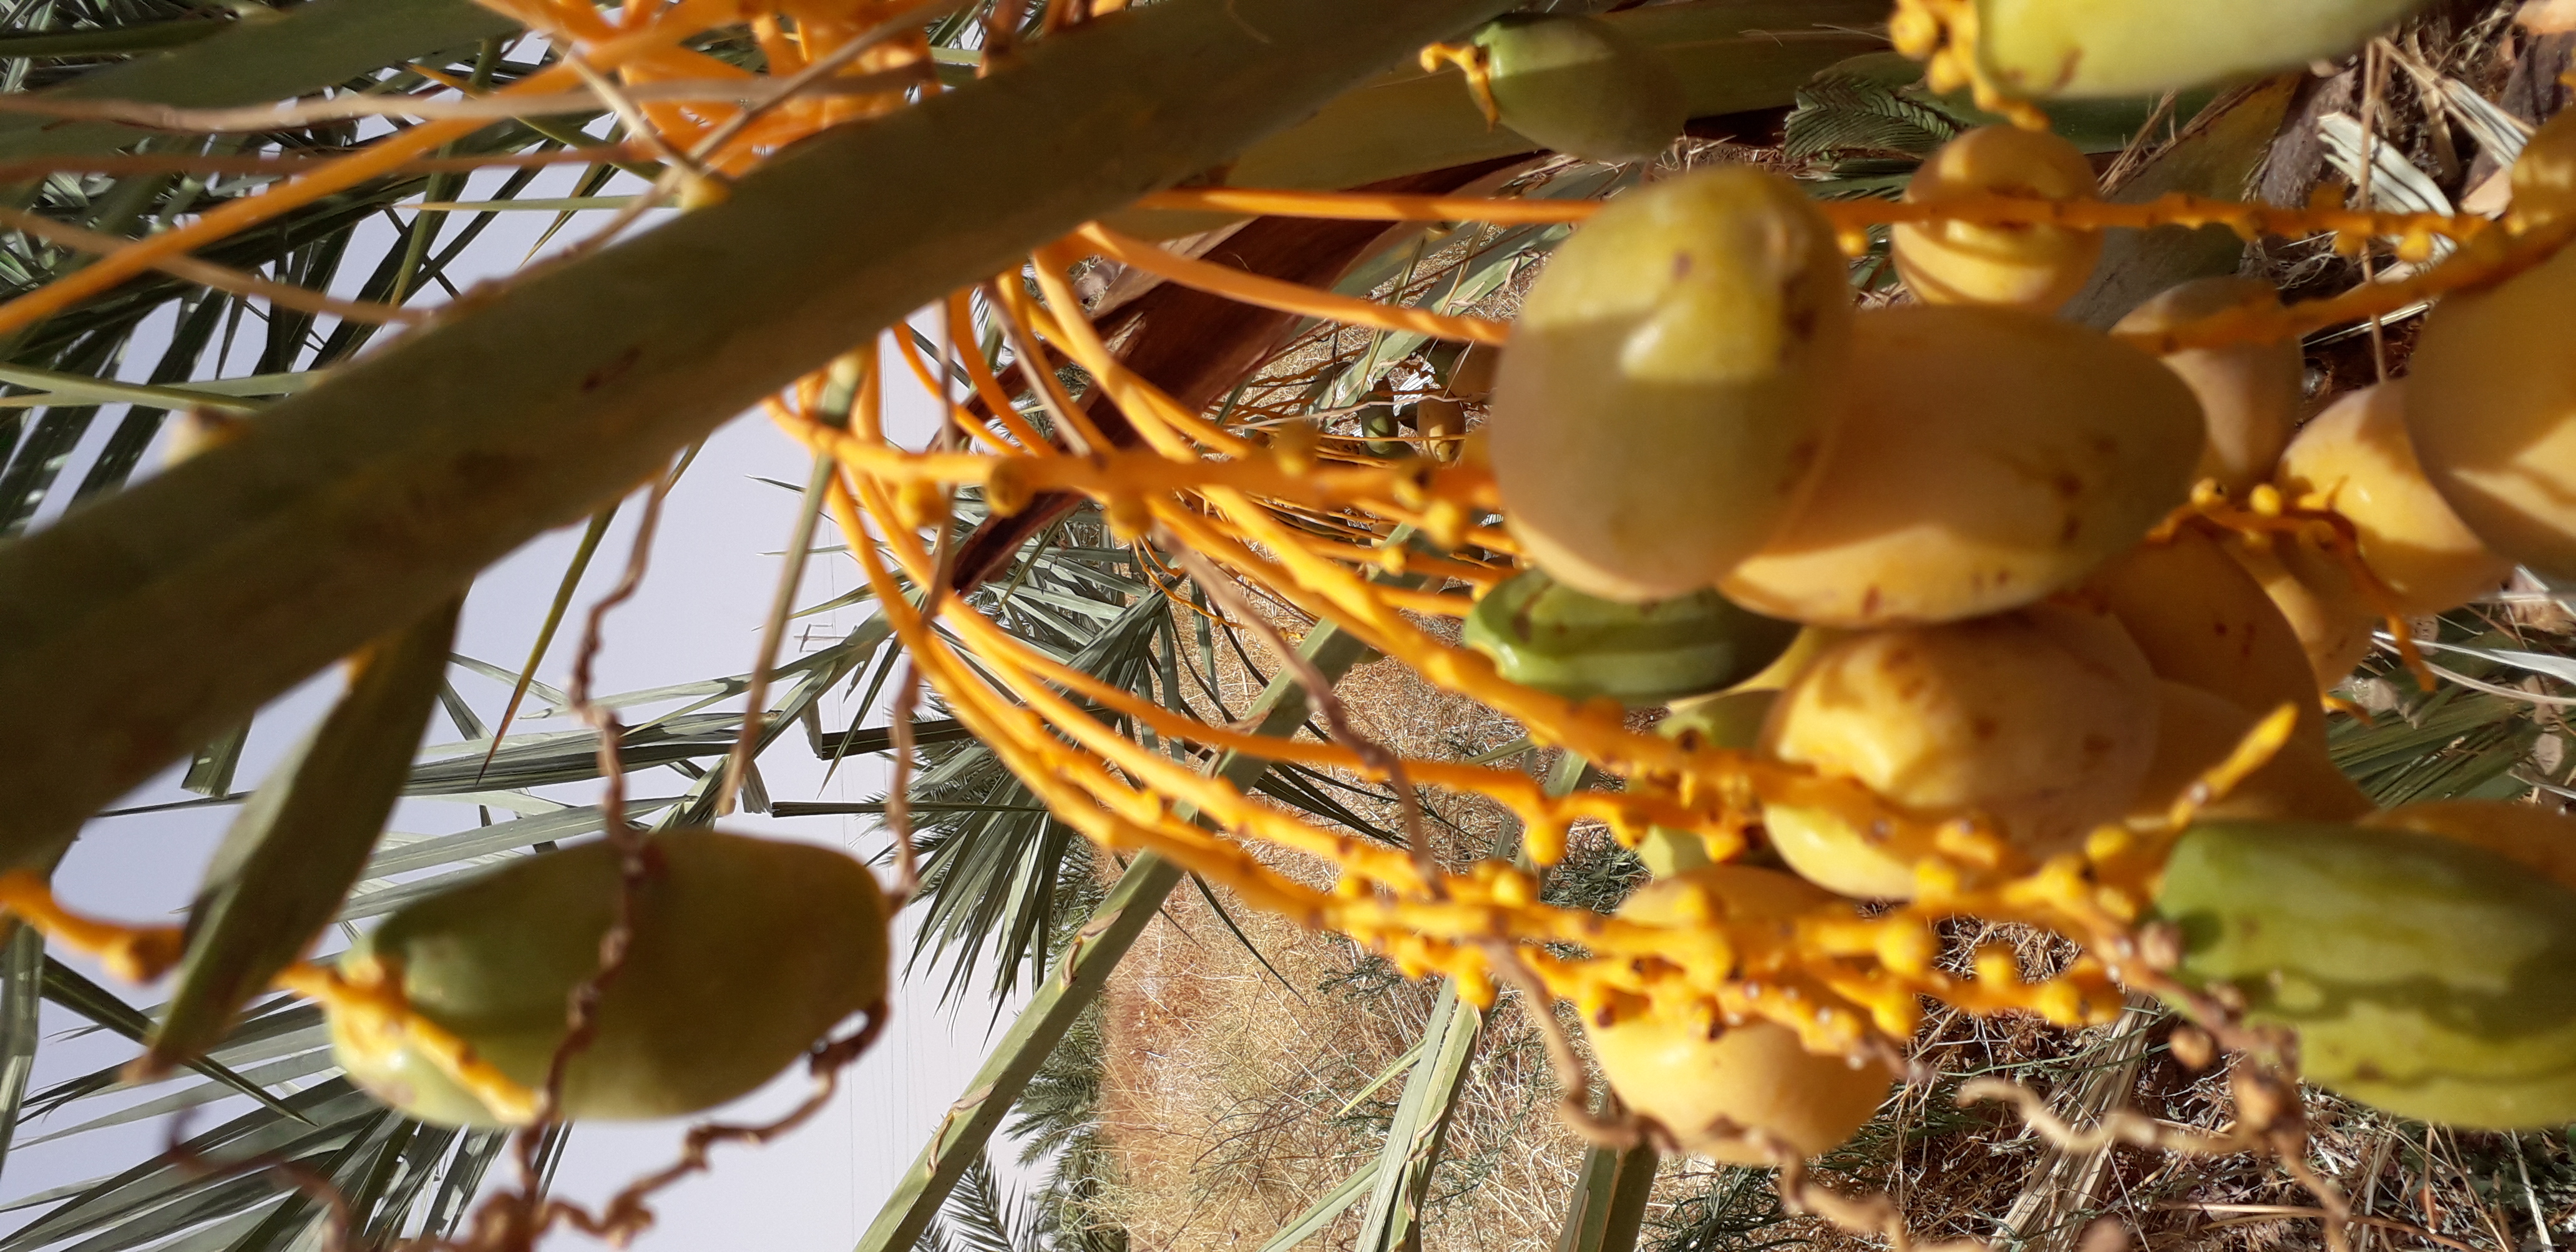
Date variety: Boumajhoul